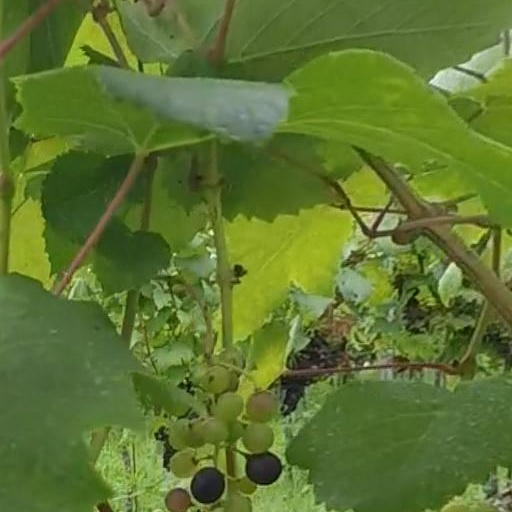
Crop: grape